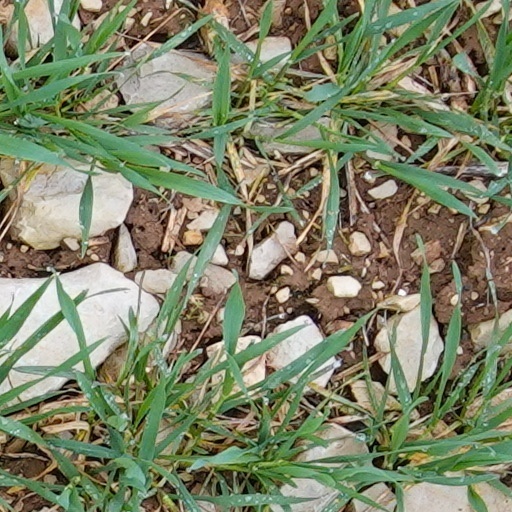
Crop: wheat